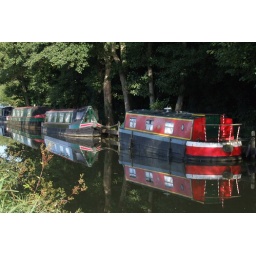
Canal boats on the water near Farncombe boat house.